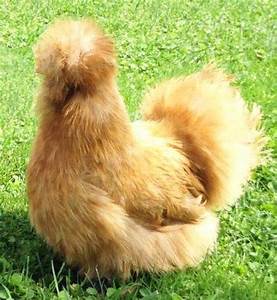
Label: chicken